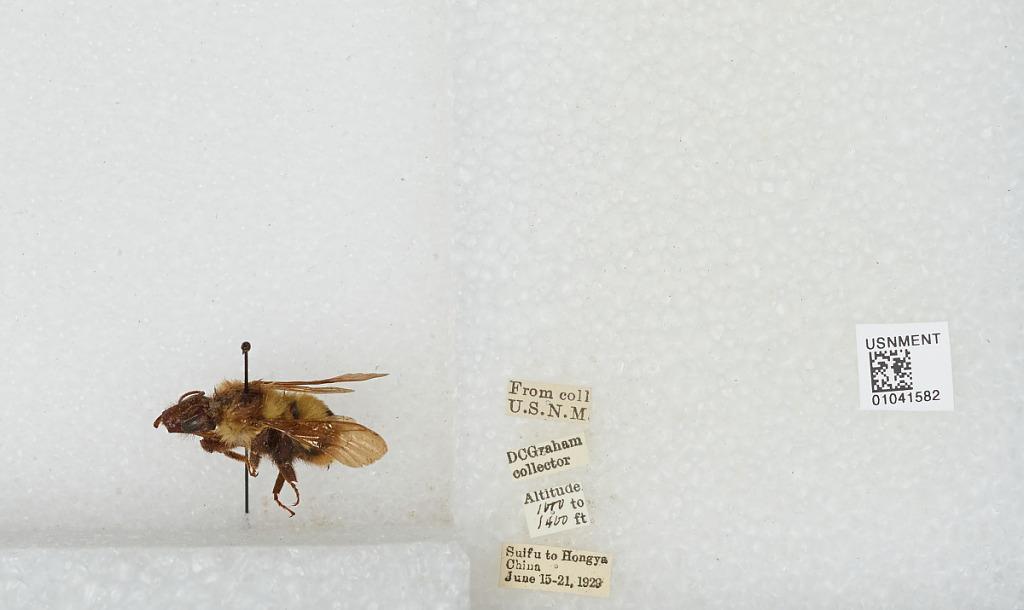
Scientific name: Bombus sp.
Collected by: D. Graham
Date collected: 1929-6-15
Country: China
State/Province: Sichuan
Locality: Yibin to Hongya